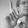
ASL letter: L